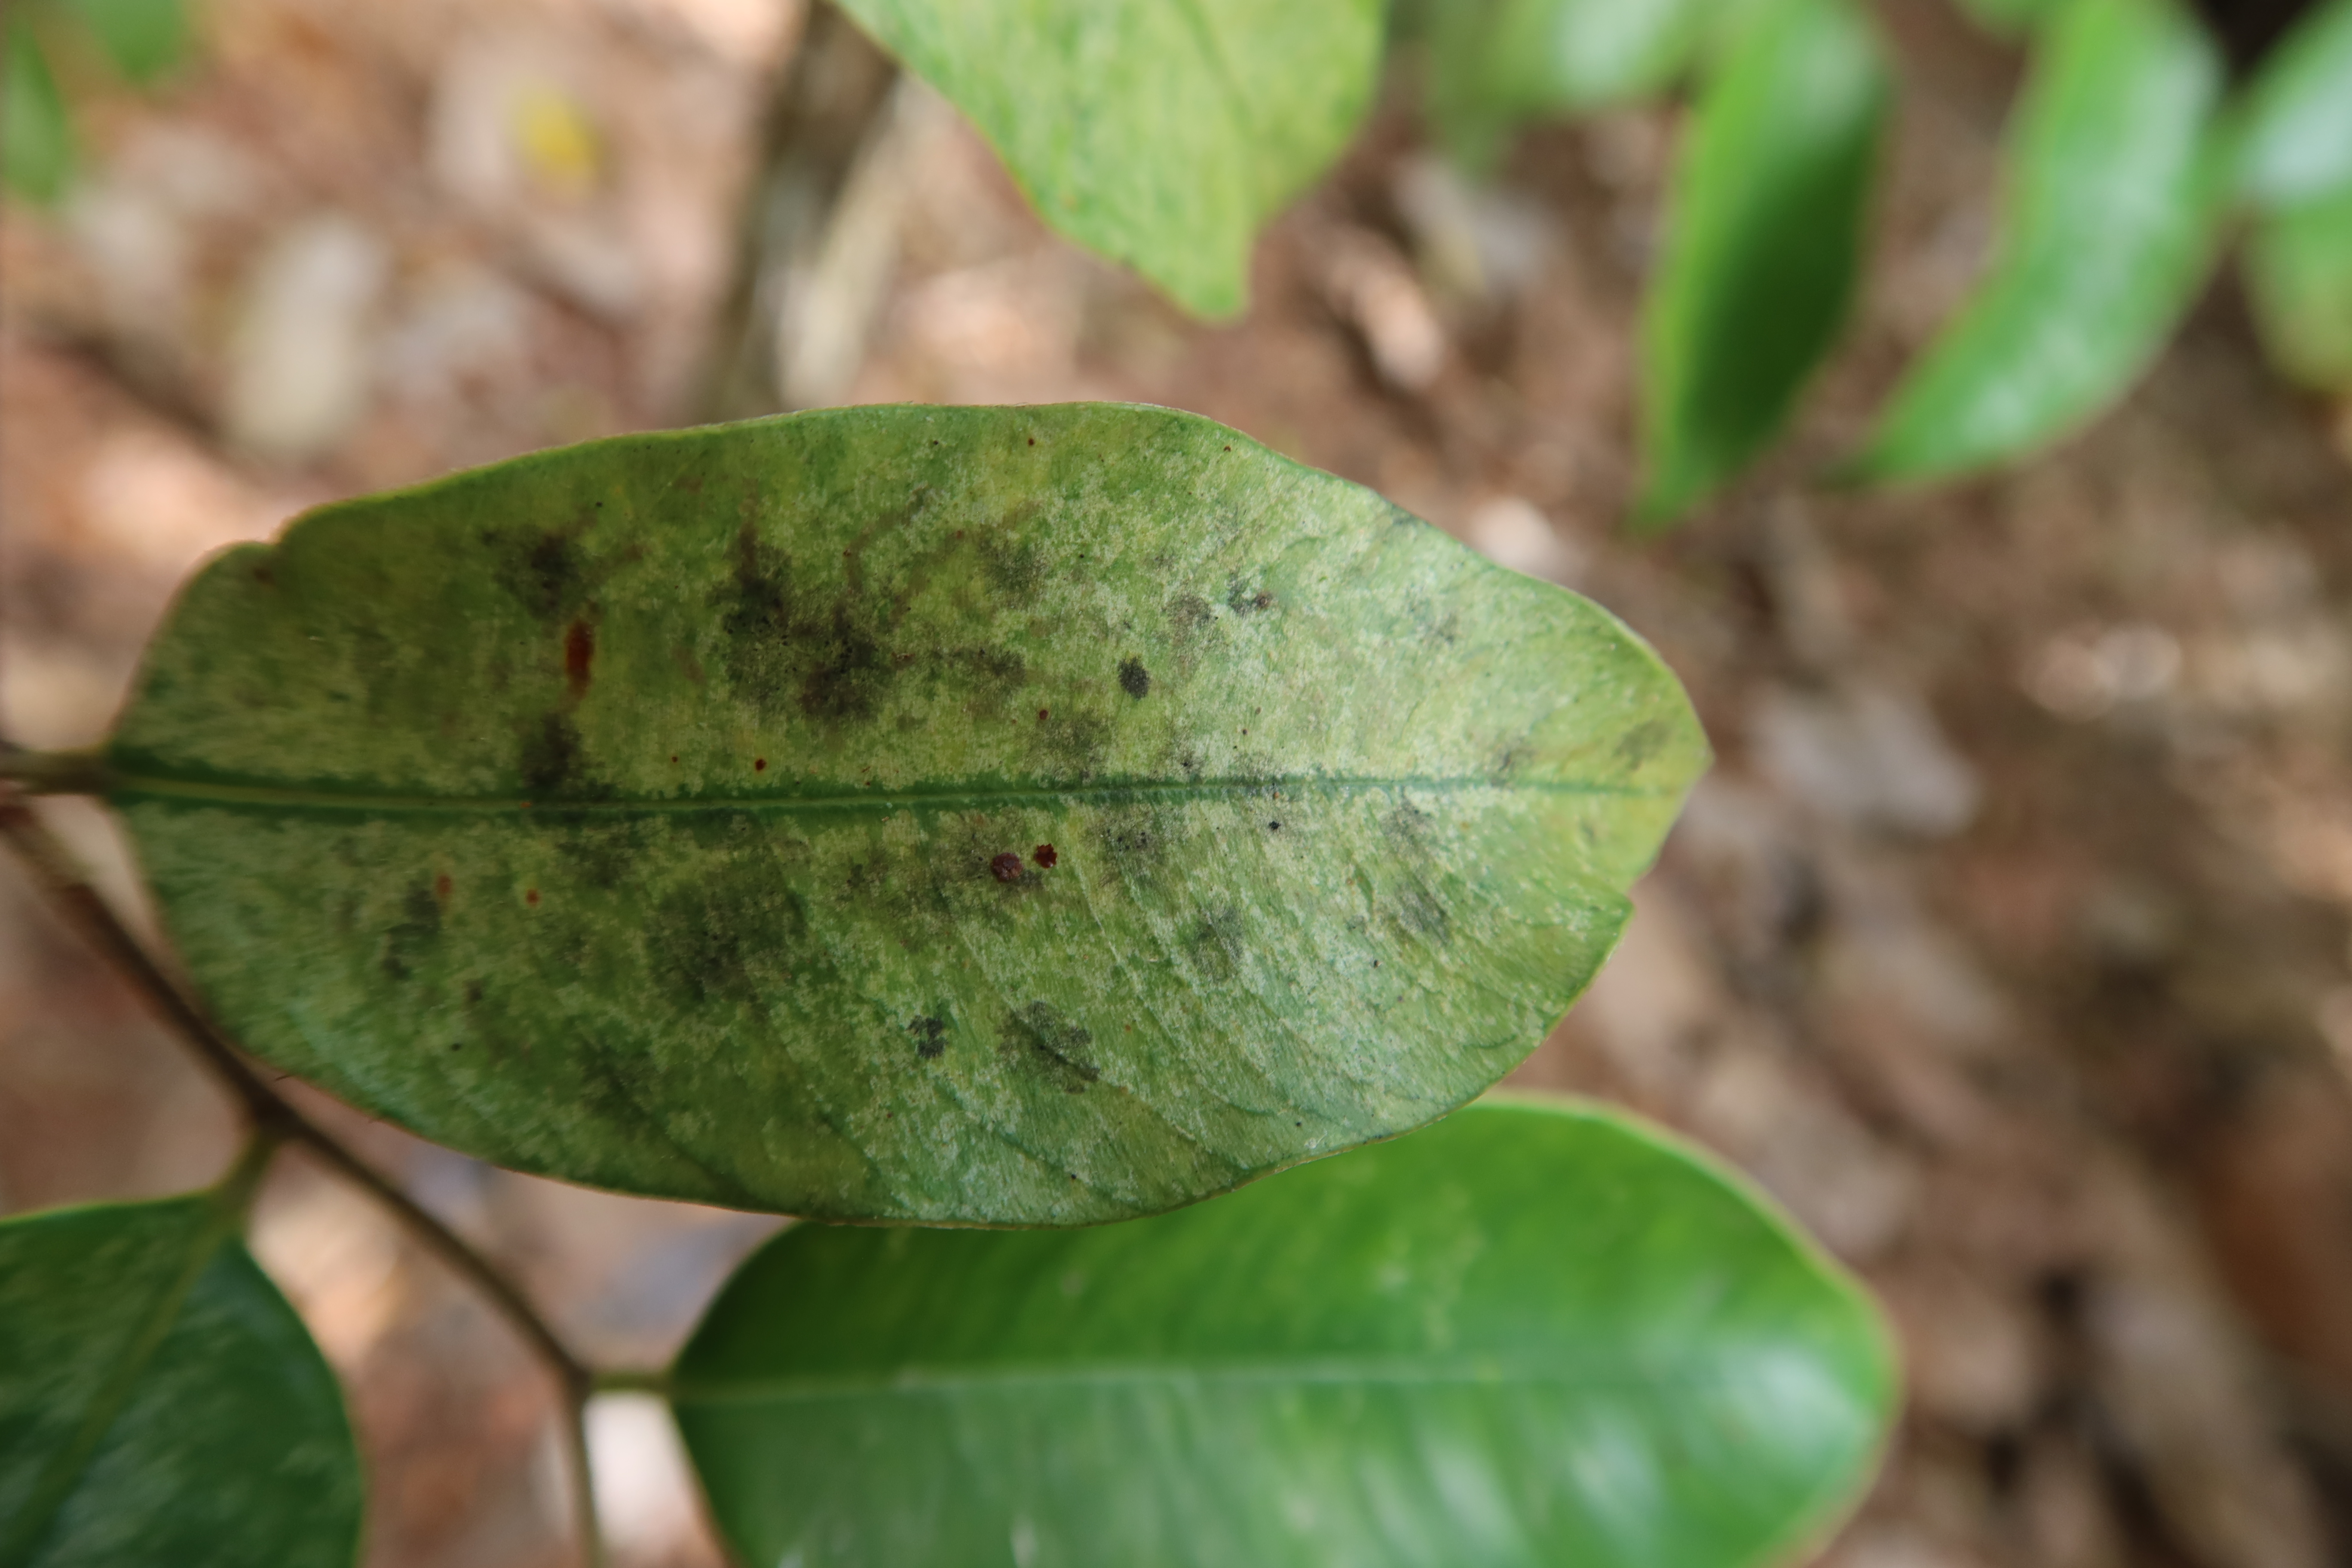
Label: Black spots